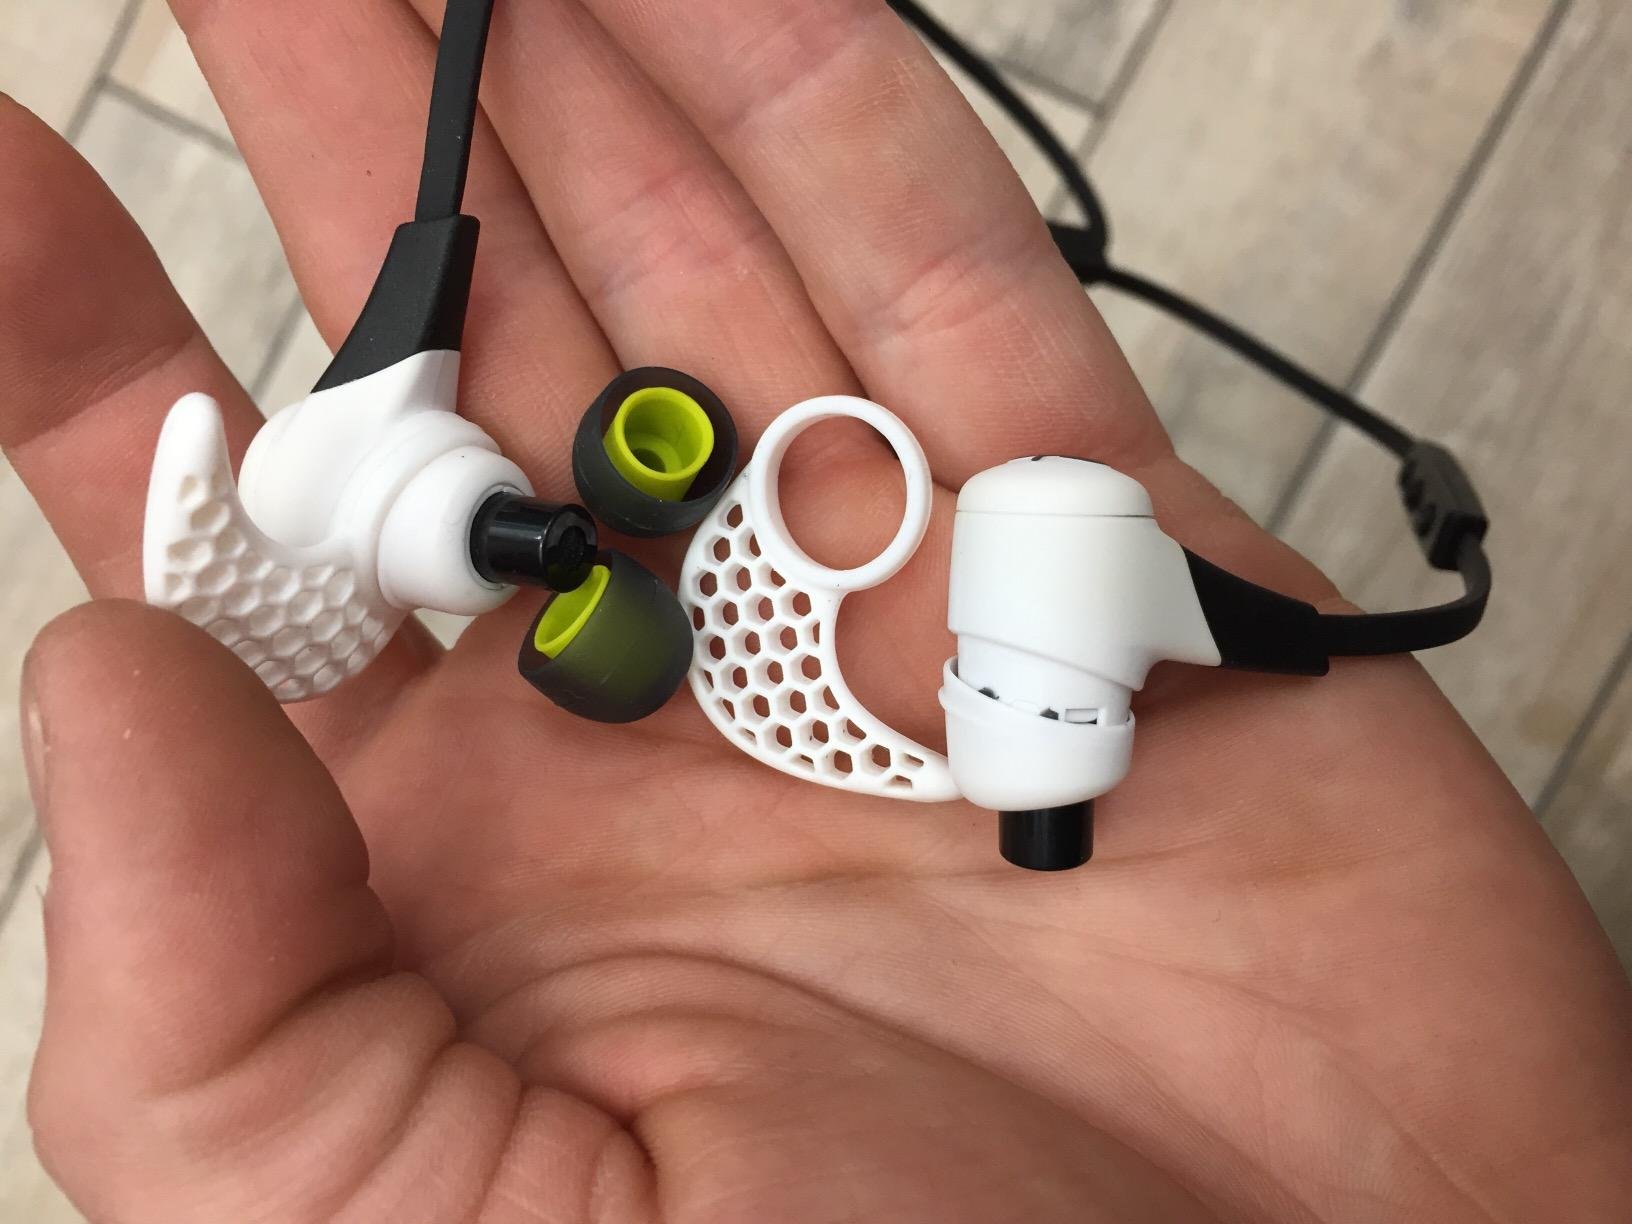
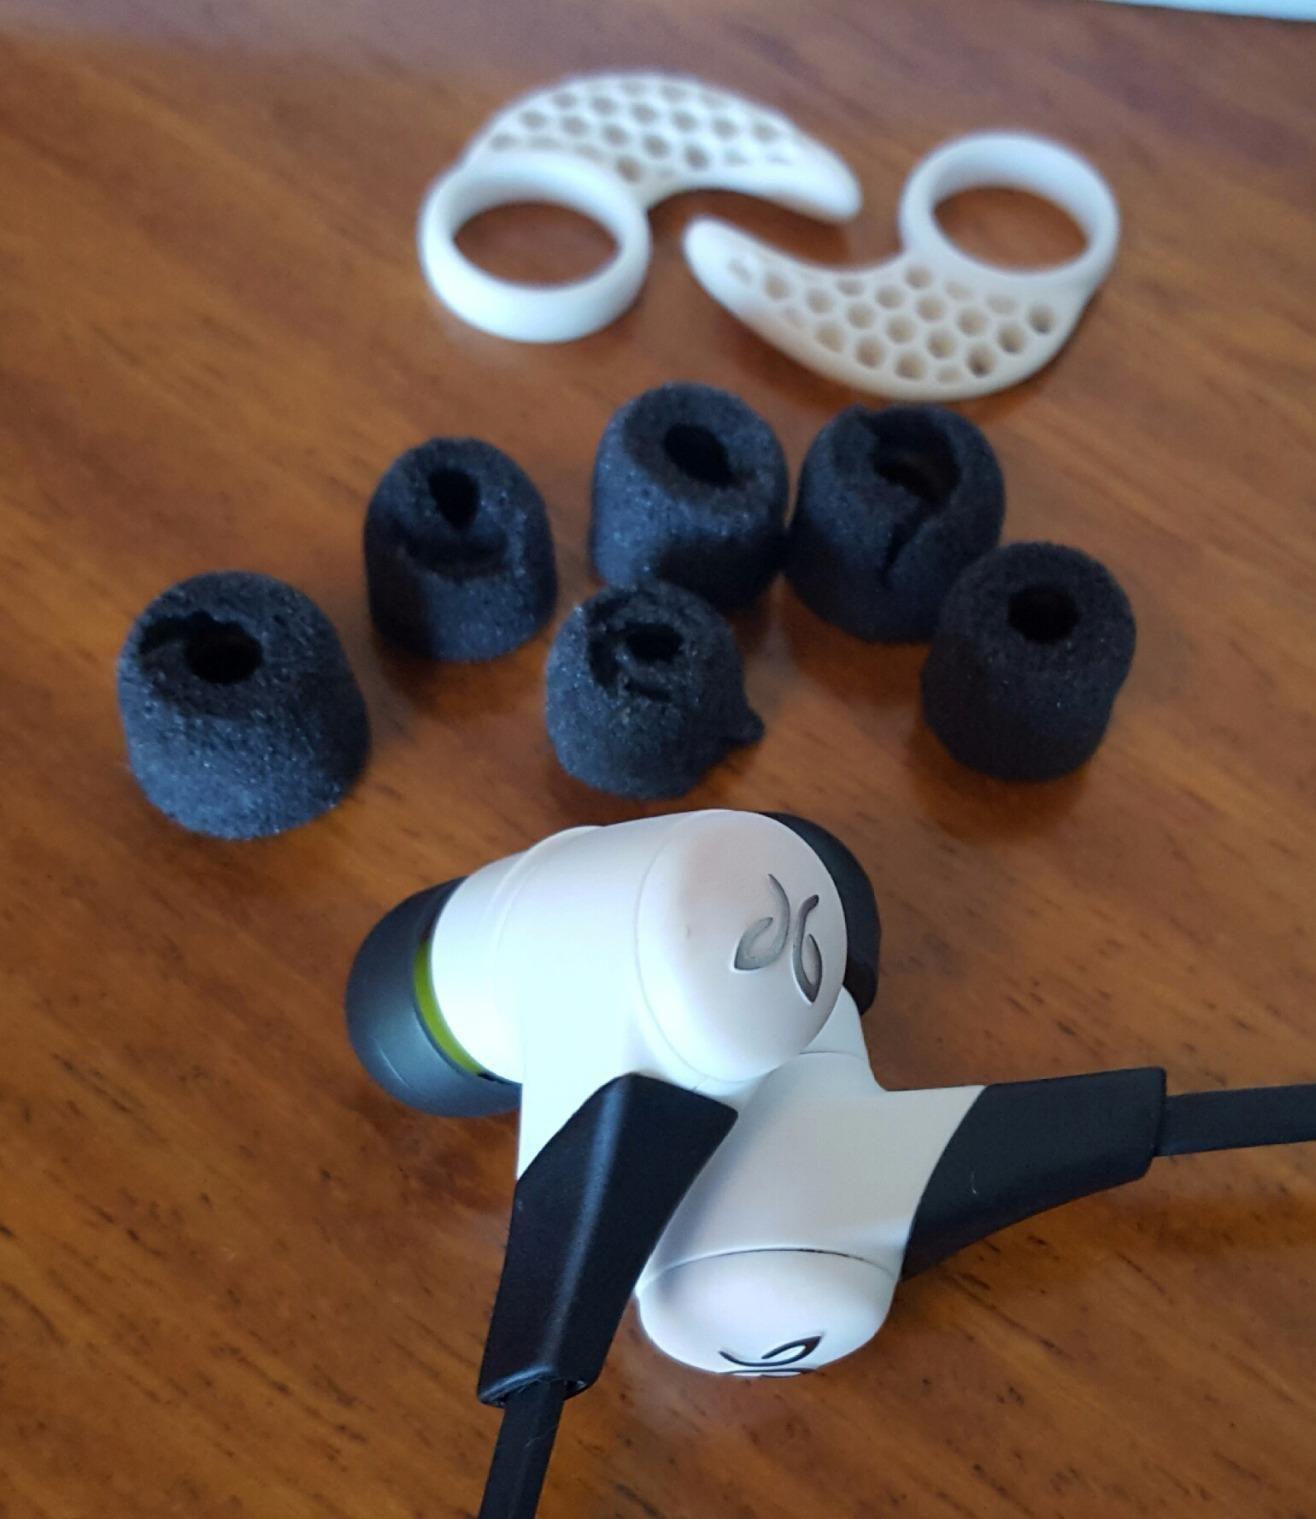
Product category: headphones
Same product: yes